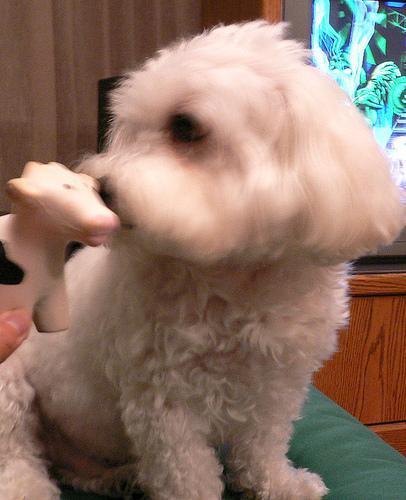
Maltese_dog